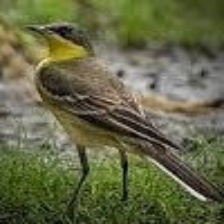
Species: FOREST WAGTAIL
Scientific name: DENDRONANTHUS INDICUS